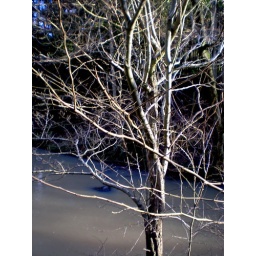
winter tree by river